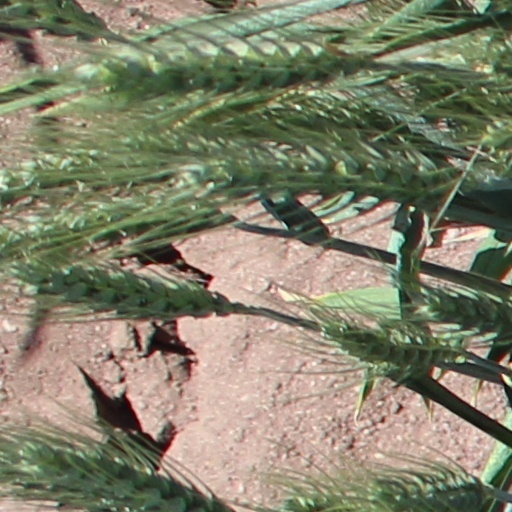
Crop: wheat